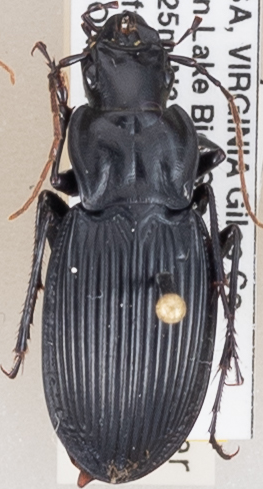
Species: Dicaelus teter
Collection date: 2018-07-03
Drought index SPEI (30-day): -0.916
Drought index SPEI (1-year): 0.42
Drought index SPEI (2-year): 0.406